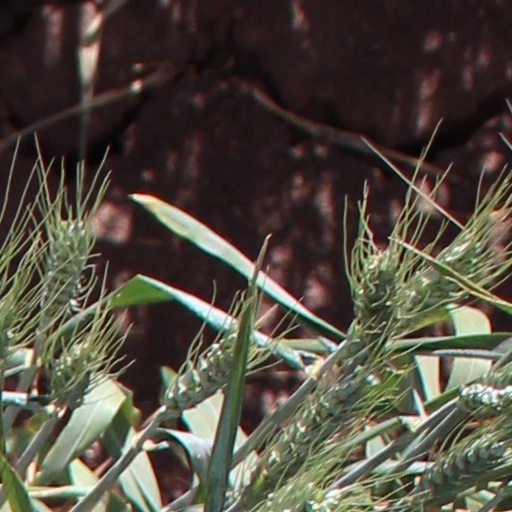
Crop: wheat